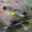
Label: beaver